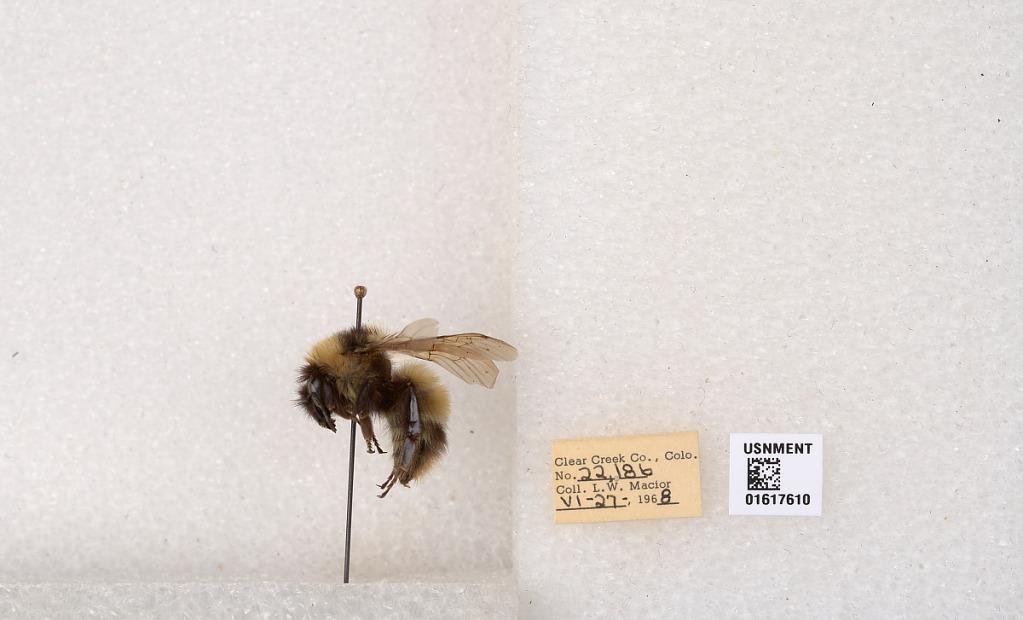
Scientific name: Bombus kirbyellus
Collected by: L. Macior
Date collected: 1968-6-27
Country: United States
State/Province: Colorado
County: Clear Creek
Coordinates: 39.6891, -105.644